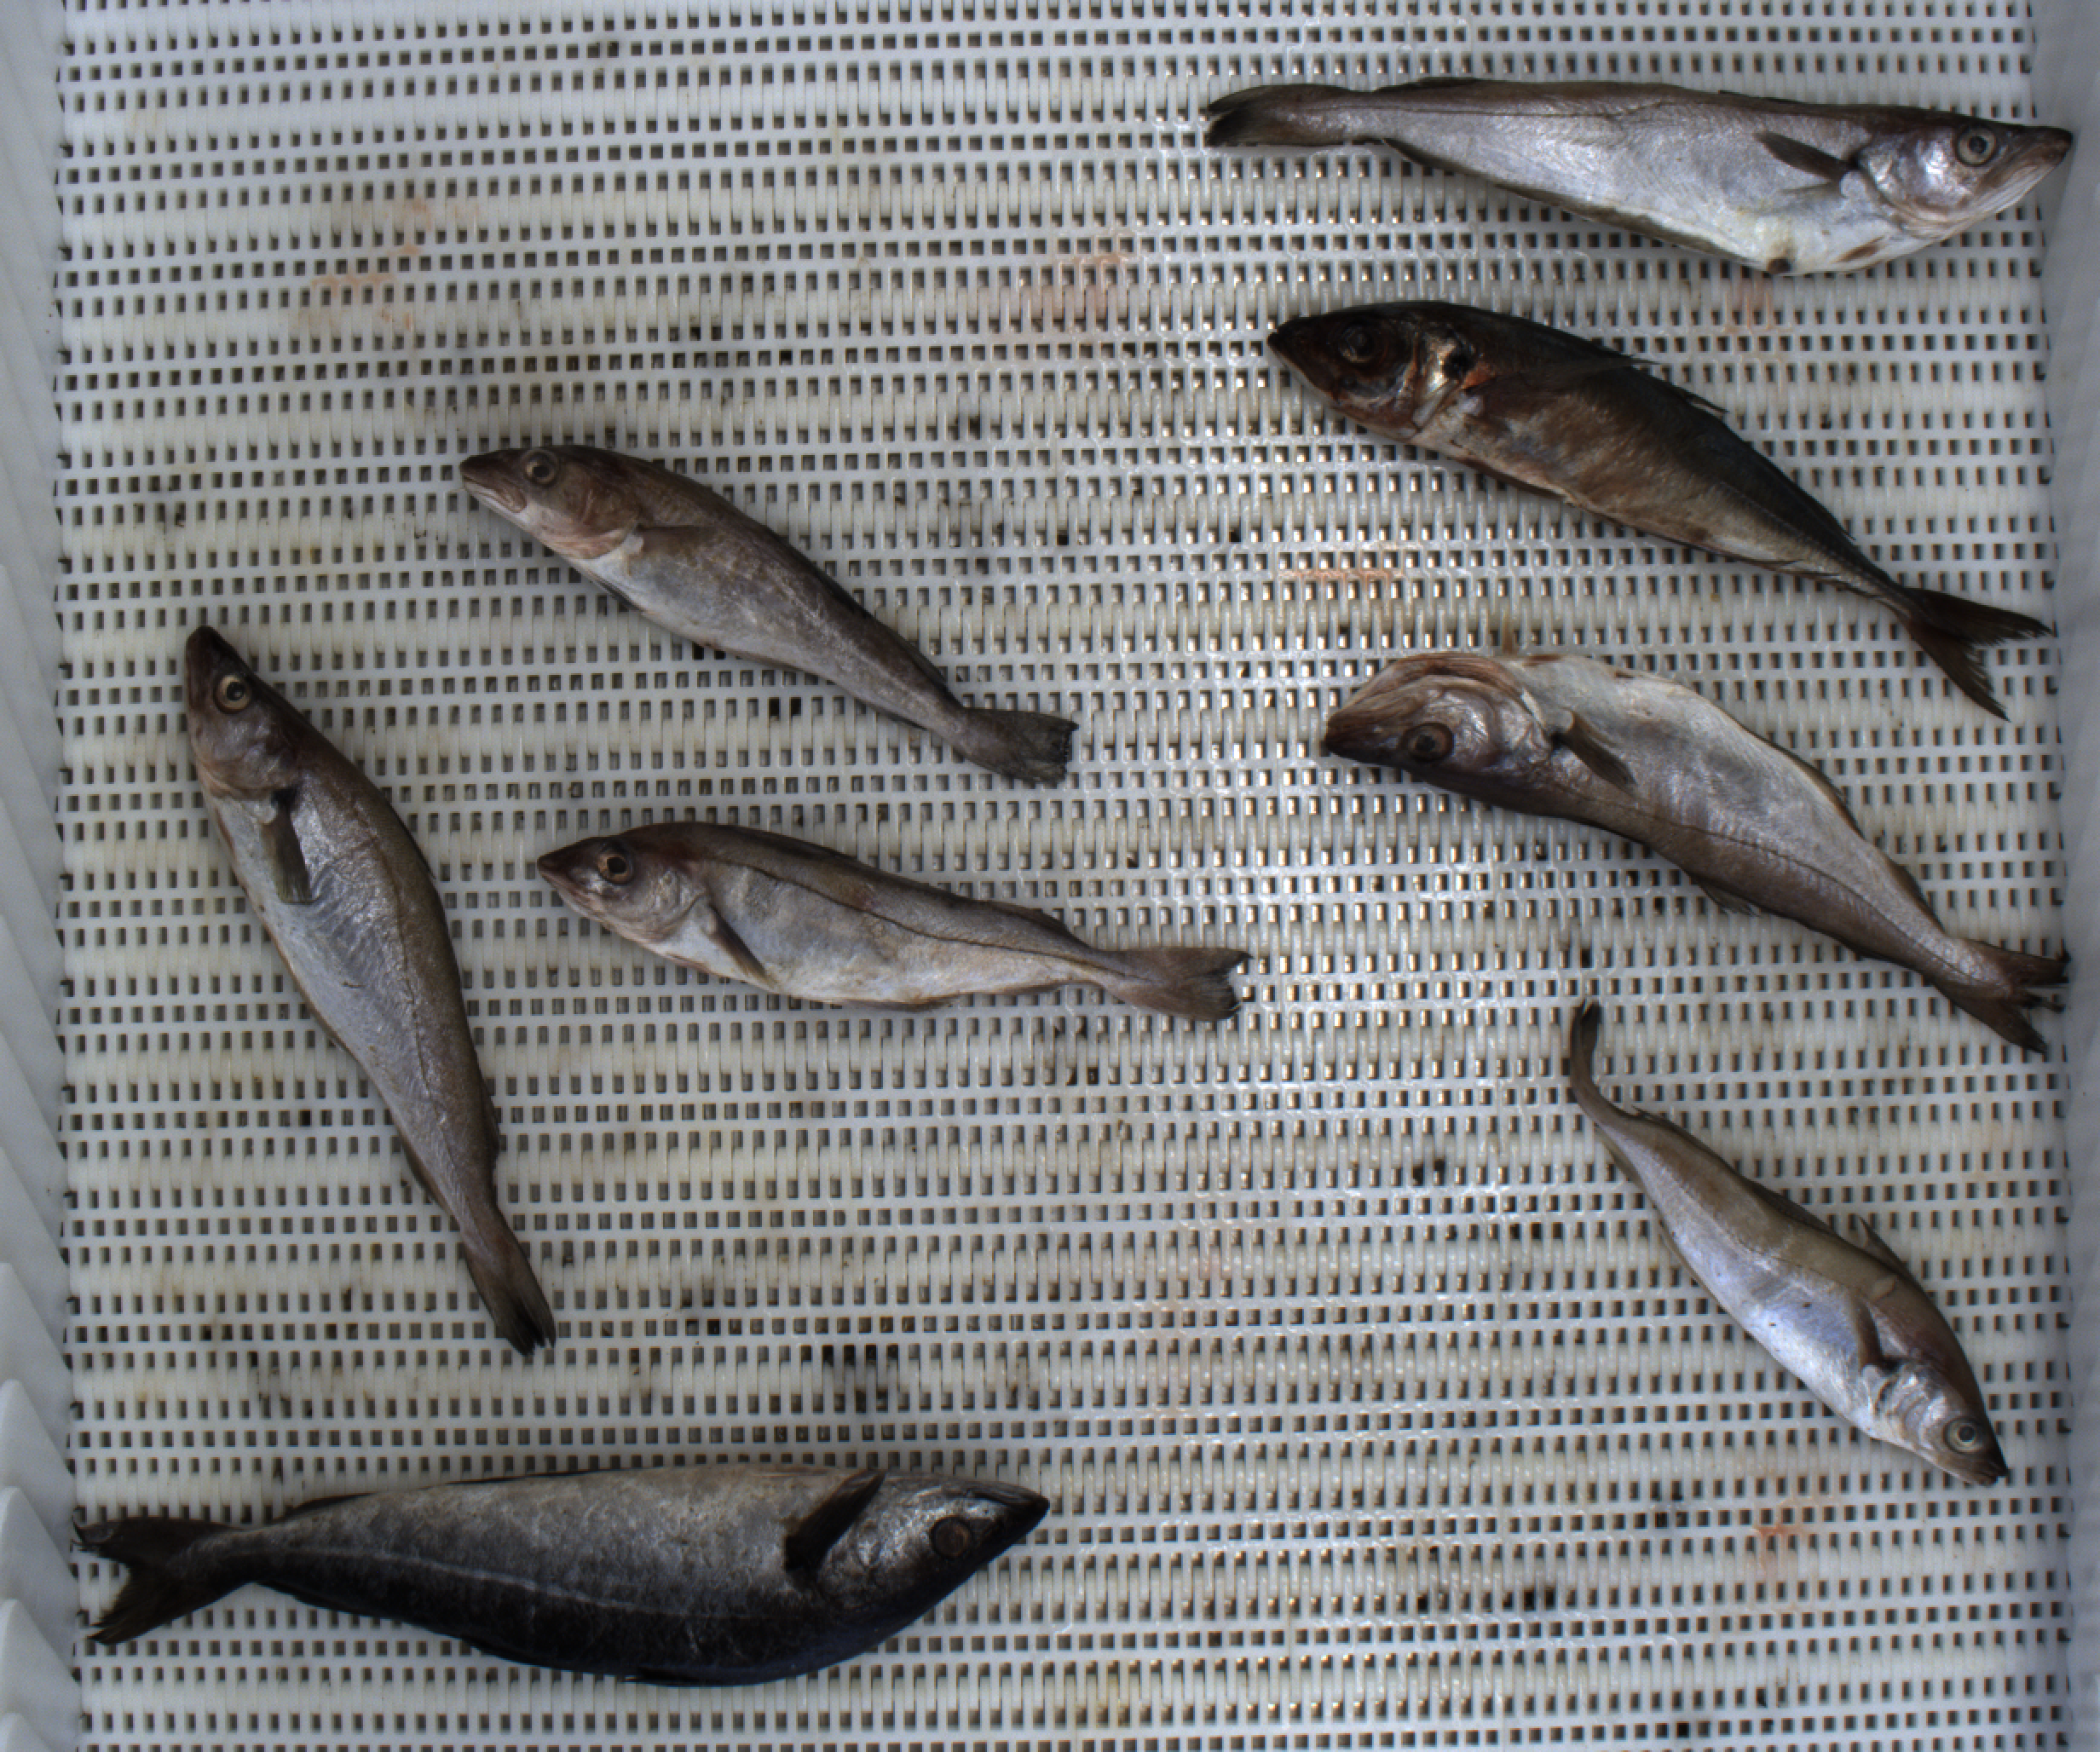
Total fish: 8
Cod: 1
Haddock: 1
Whiting: 4
Hake: 0
Horse mackerel: 1
Saithe: 1
Other: 0